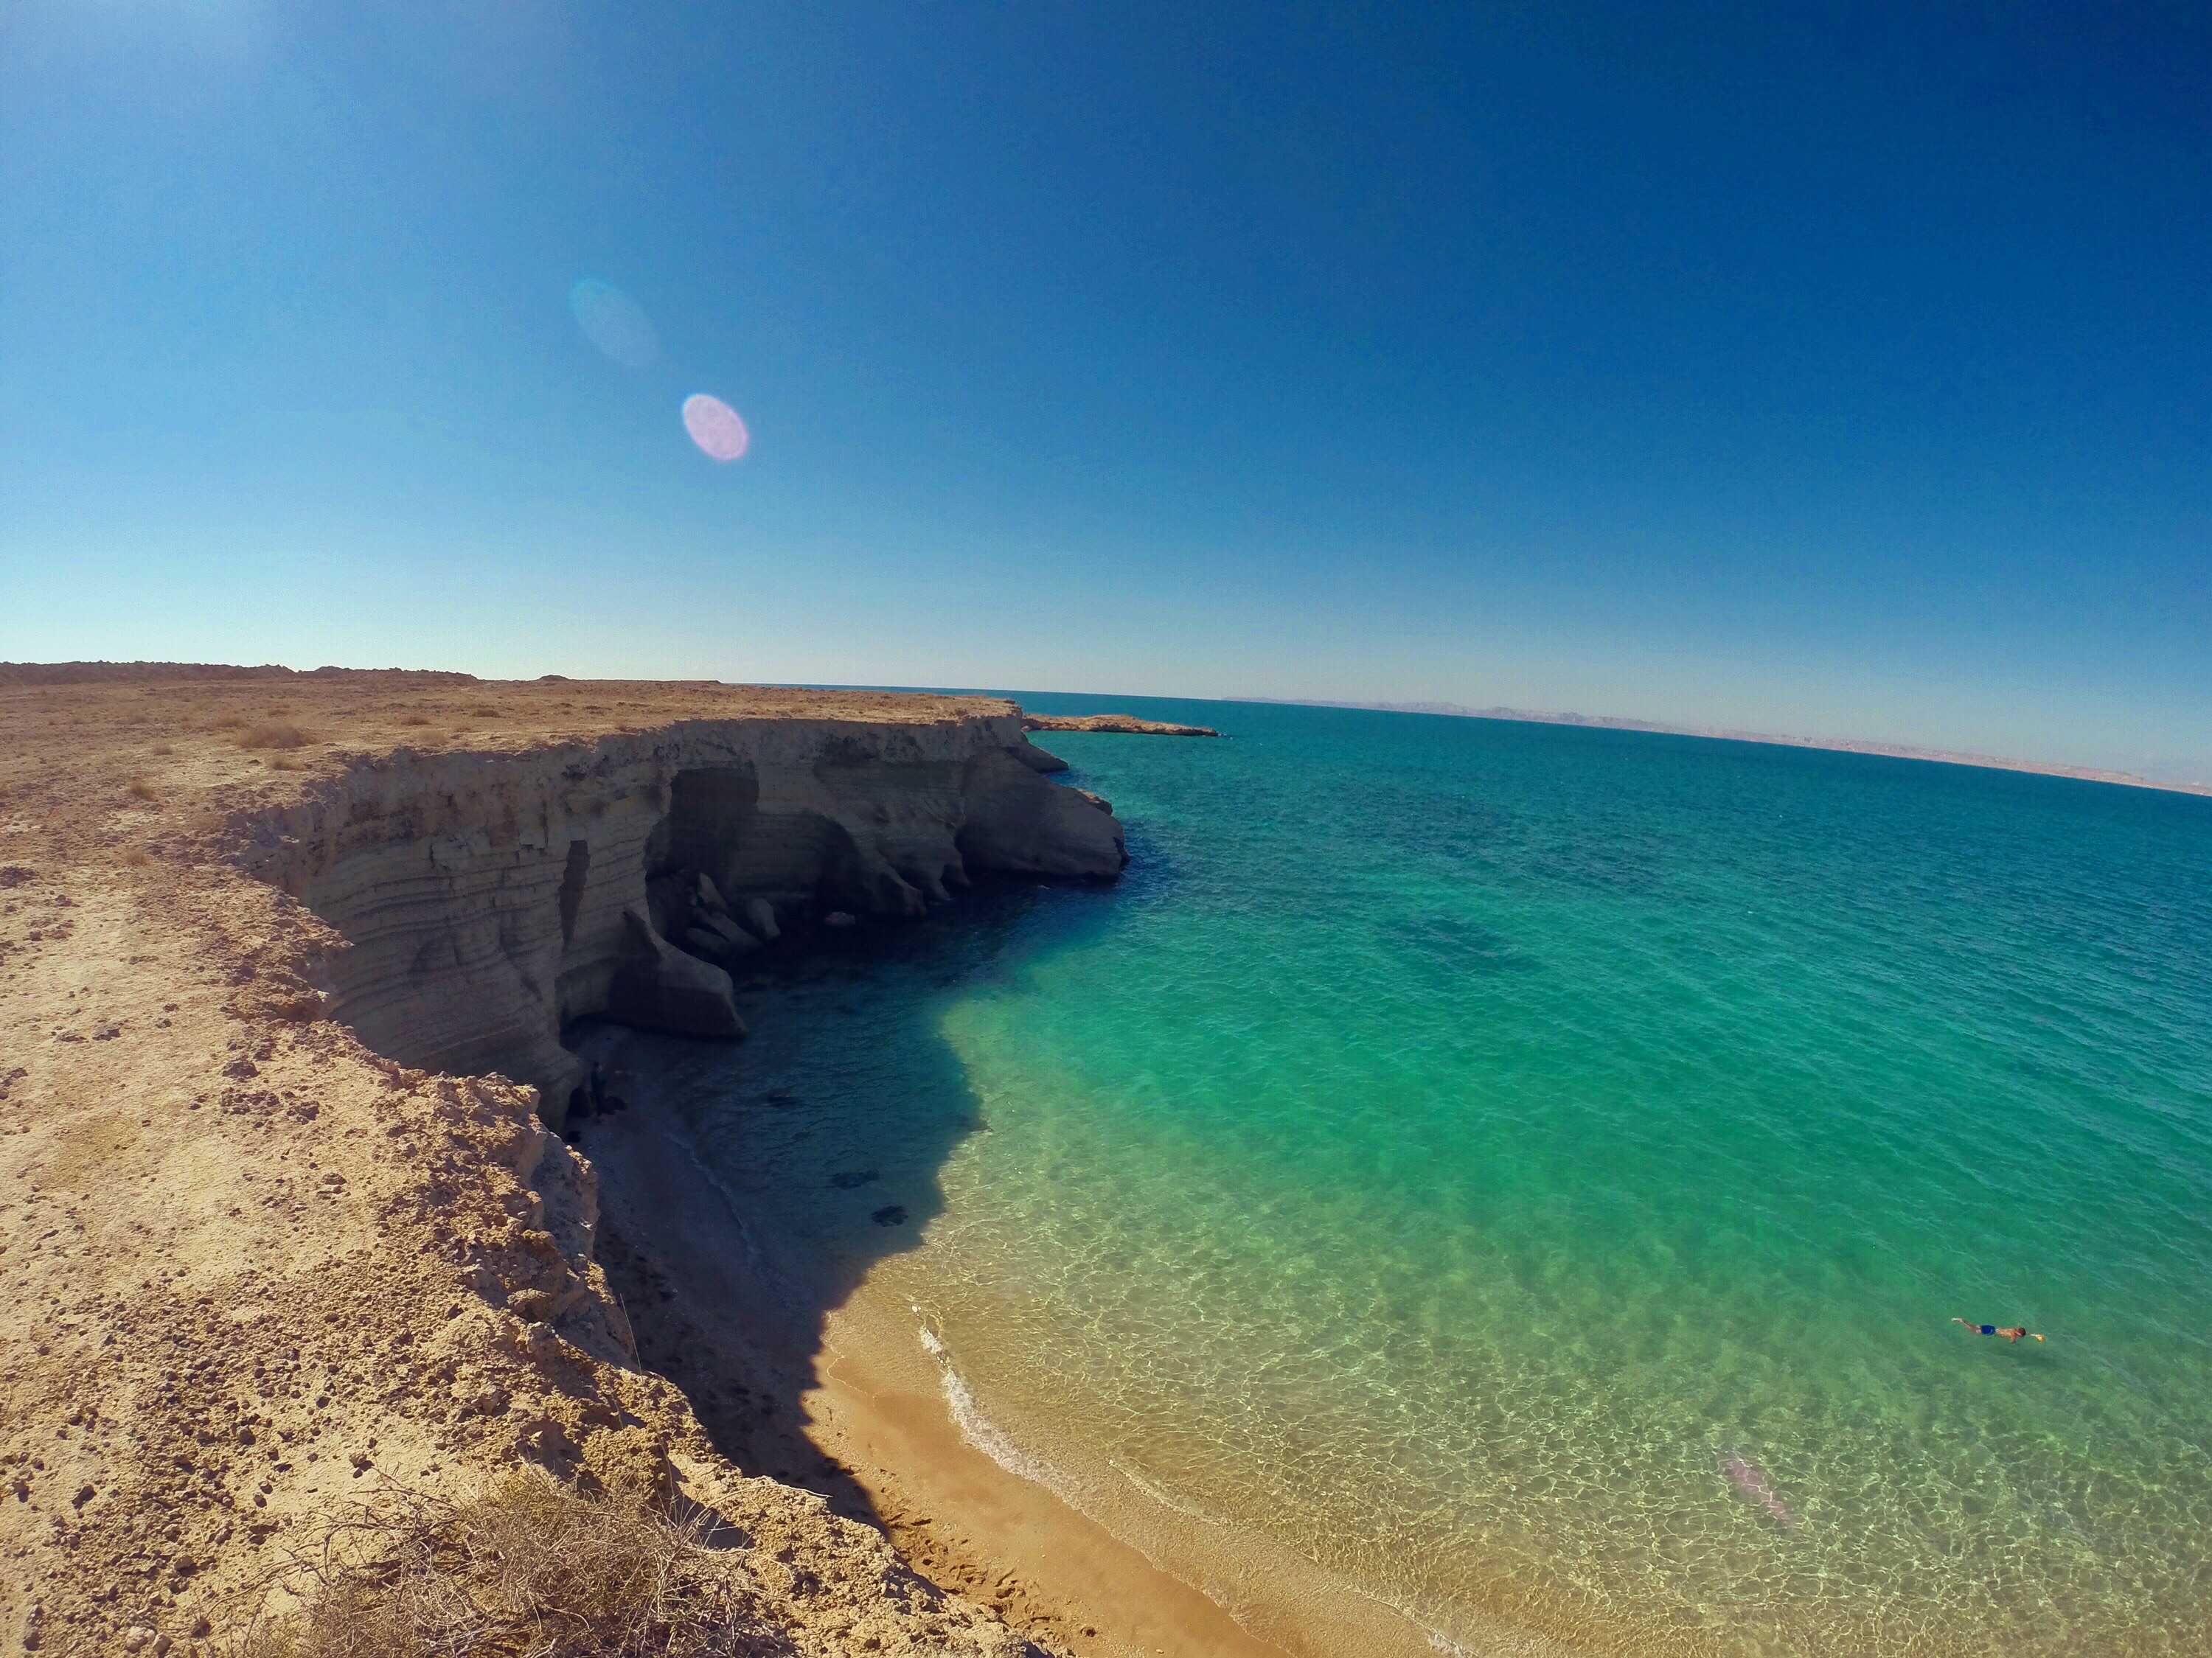
beach, sea, coast, sand, ocean, horizon, shore, wave, cliff, bay, terrain, body of water, cape, landform, natural environment, atmosphere of earth, wind wave